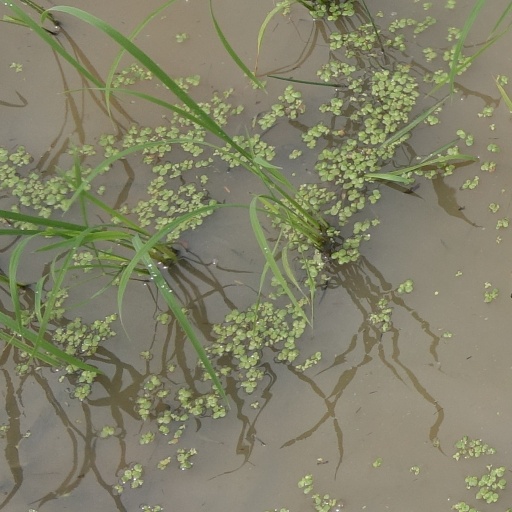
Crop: rice